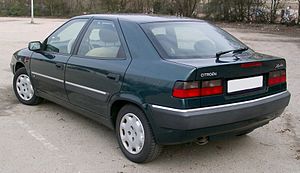
Citroën Xantia / Historie
Citroën Xantia var en i slutningen af 1992 introduceret stor mellemklassebil fra bilfabrikanten Citroën, som afløste Citroën BX. Modelprogrammet blev i september 1995 udvidet med stationcarudgaven Break.